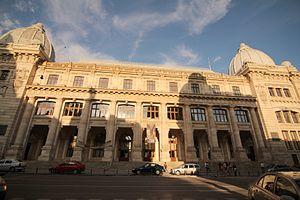
Bucarest est la capitale de la Roumanie.